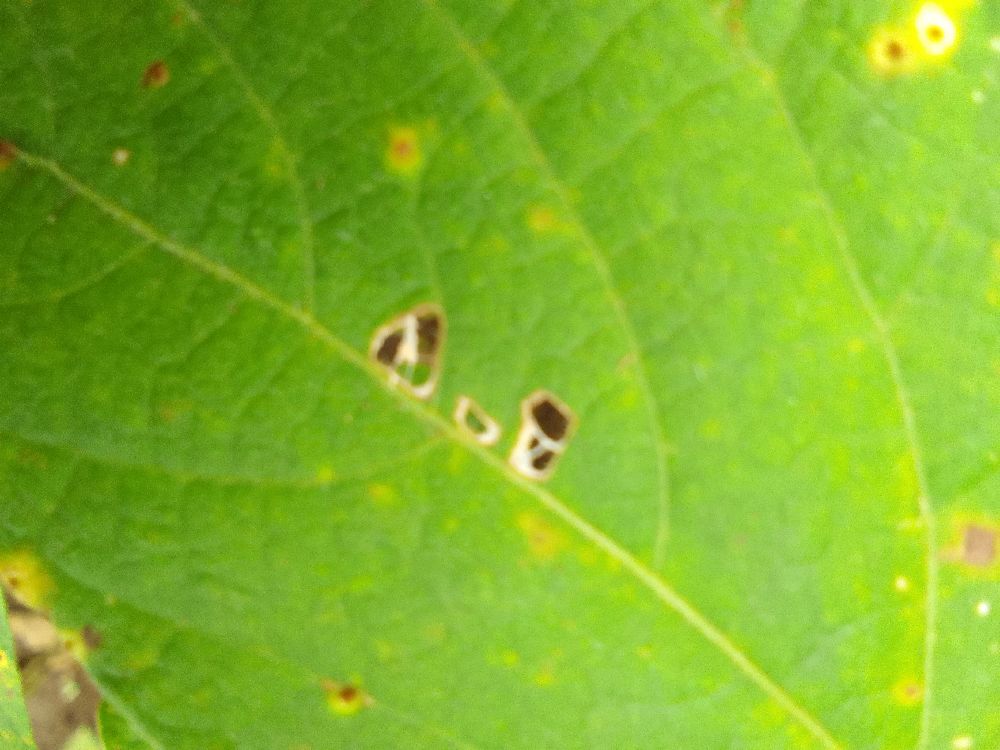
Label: rust